Olivier Trastour

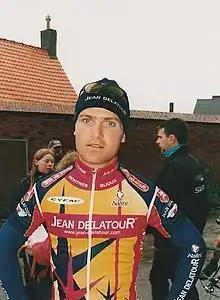

Olivier Trastour (born 30 December 1971) is a French former racing cyclist. He rode in the 2001 Tour de France.